William Thomas Sugg

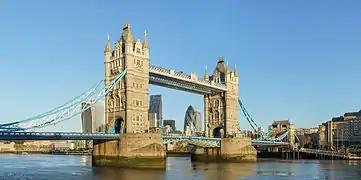
Tower Bridge

William Thomas Sugg (1833 – 28 February 1907) was a British gas lighting engineer. He was trained from 1851 by his father, who had founded William Sugg and Company as a gas lighting firm in 1837. After his father's 1860 death Sugg took over the family firm. He had success in producing Christiana gas lights and a gas-powered version of the Argand lamp. Sugg also produced gas-powered stoves, fires and photometers. Under him William Sugg and Company became the most important manufacturer of gaslights in the world.